Flemish Giant rabbit

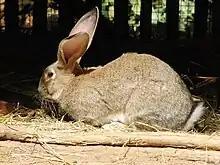
A Flemish Giant

The Flemish Giant is the largest breed of domestic rabbit ("Oryctolagus cuniculus domesticus").